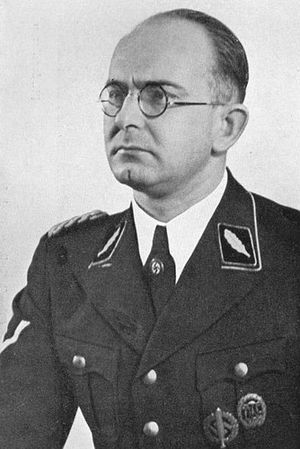
Franz Six
Franz Alfred Six var en tysk journalist og SS-officer. Han var blandt andet aktiv ved Reichssicherheitshauptamt, Nazitysklands sikkerhedsministerium, hvor han kortlagde modstanderne af Det Tredje Rige. Six opnåede i januar 1945 tjenstegraden Brigadeführer.